No. 12 Group RAF

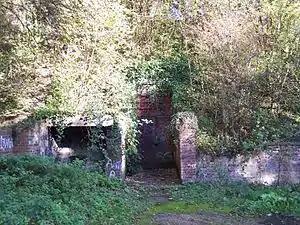
RAF Watnall bunker entrance in 2007

Group Headquarters moved to RAF Newton on 20 December 1946 and the operations block at Watnall was closed on 12 December 1946.